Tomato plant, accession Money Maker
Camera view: bottom (45 deg); turntable rotation: 240 degrees
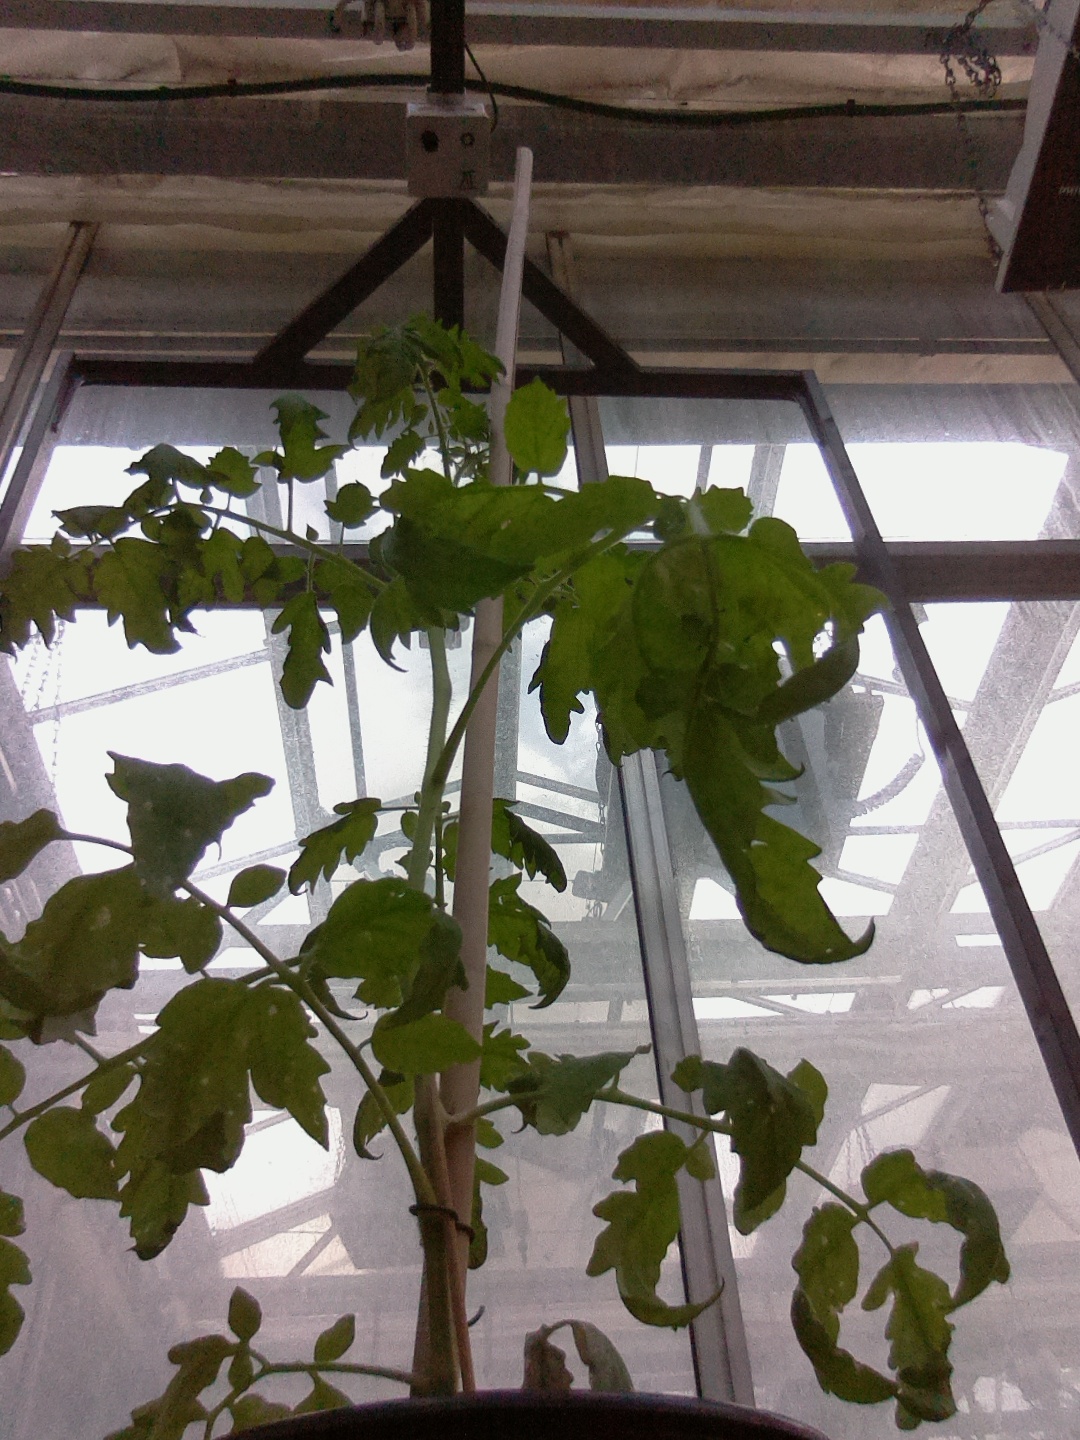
BBCH growth stage 60: First flowers open